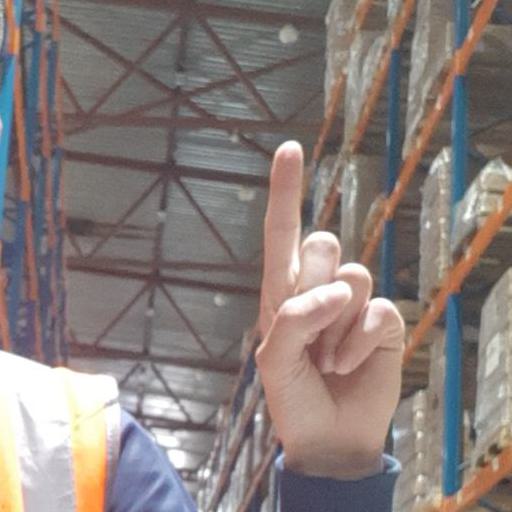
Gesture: one